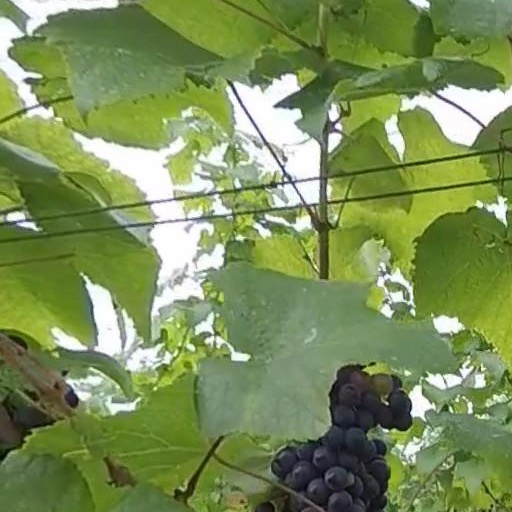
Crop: grape